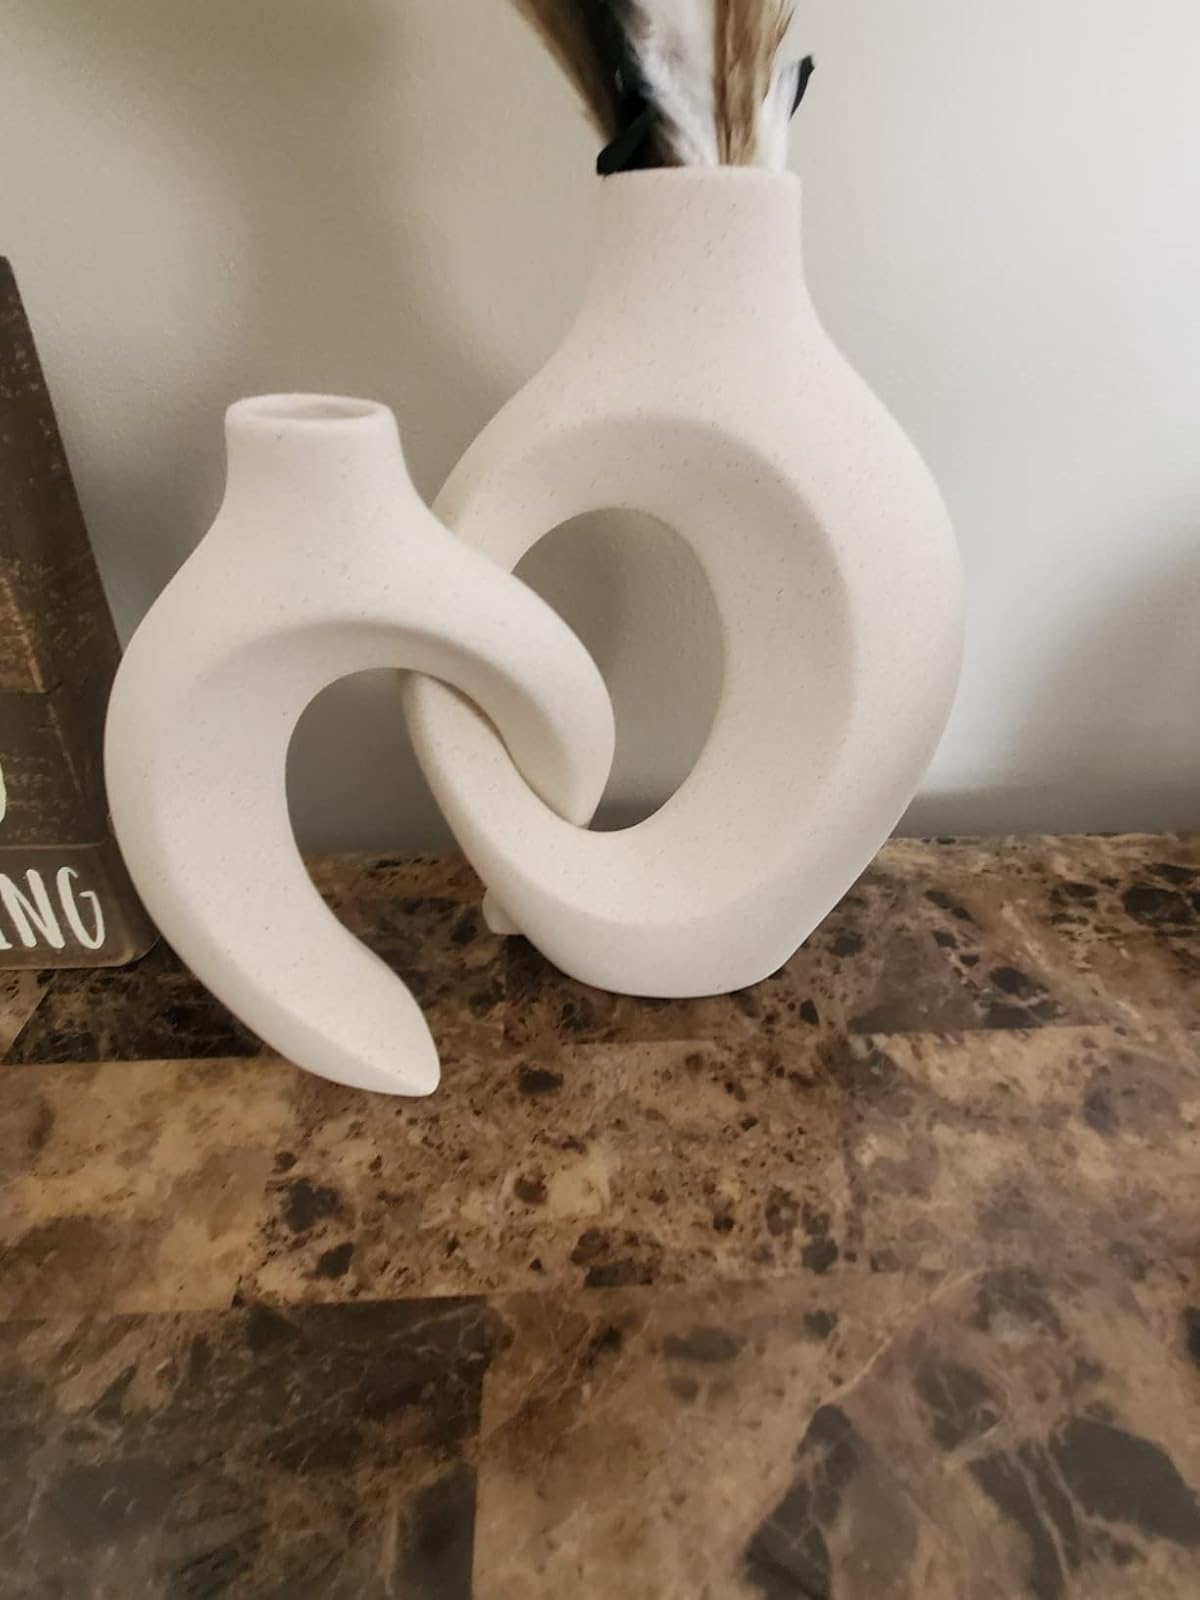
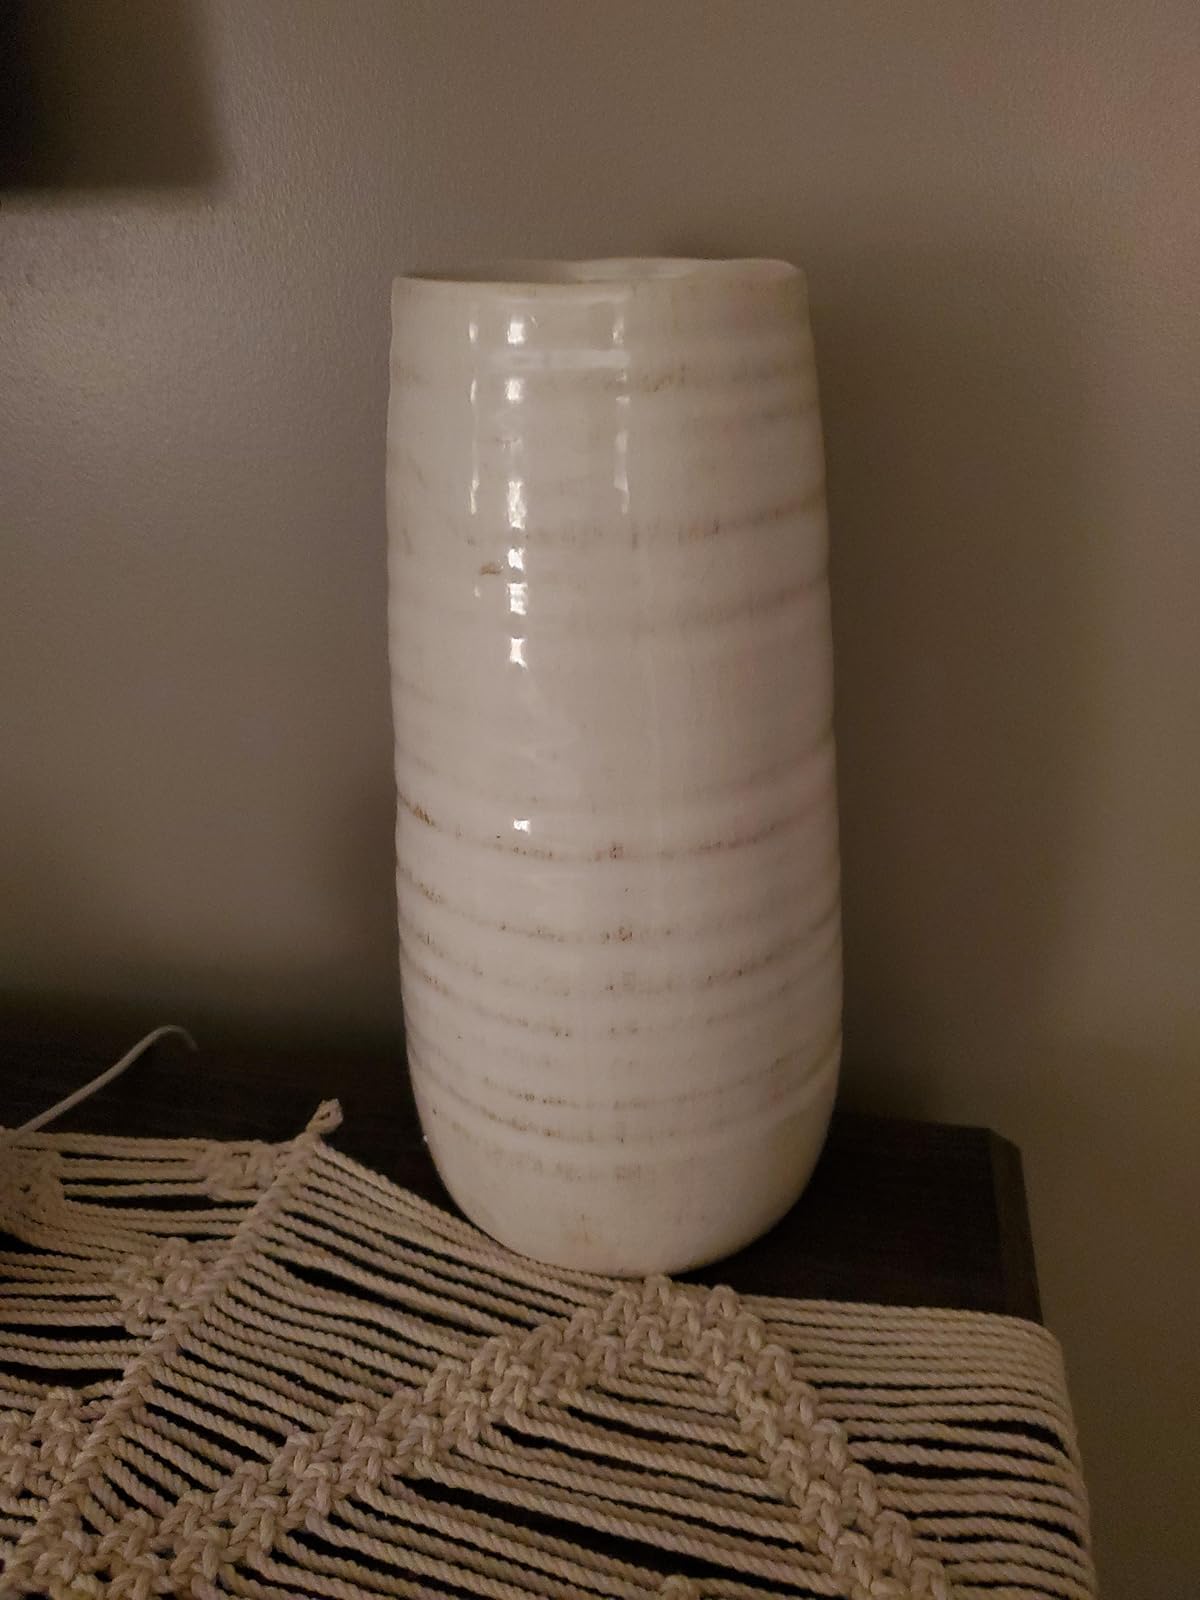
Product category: vase
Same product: no